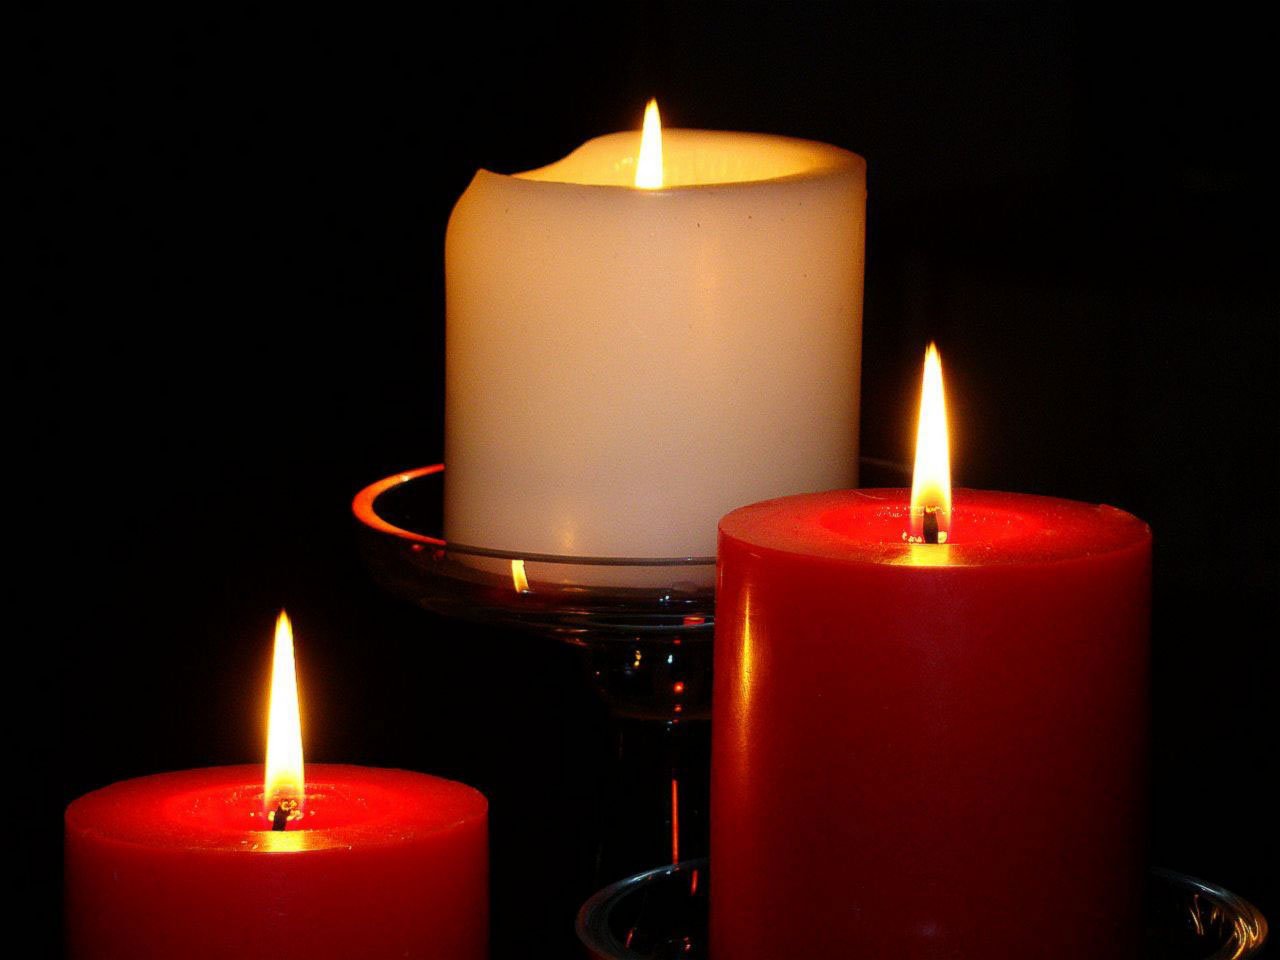
light, white, glass, red, flame, candle, lighting, decor, burn, christmas decoration, candles, light fixture, flameless candle